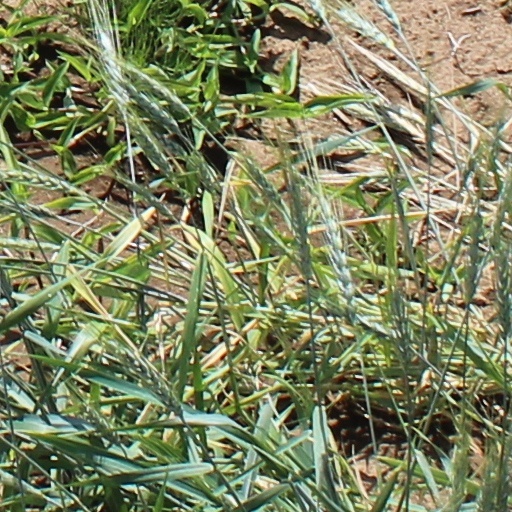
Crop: wheat